APA International Air

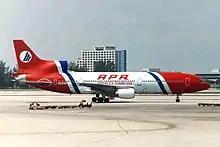
An APA International Air Lockheed L-1011 TriStar at Miami International Airport in 1994

The airline was founded in 1980 as a freight charter company, it started operations with a Douglas DC-6 from the Santo Domingo to Puerto Plata. In the mid-1990's, APA International Air focused on regular passenger flights with leased aircraft from Faucett Perú. By the end of 2001, APA International Air faced financial difficulties following the September 11 attacks.